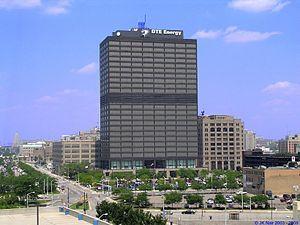
DTE Energy est une société de production d'électricité implantée aux États-Unis. Son siège social est situé à Détroit dans le Michigan. Son nom provient de Detroit Edison.